Podokesaurus

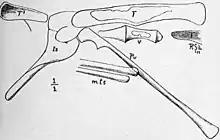
Lull's 1915 illustration of the pelvic region, showing the forwards directed pubis (Pu) as preserved

Heilmann considered "Podokesaurus" very similar to the early bird "Archaeopteryx" in 1913, and wondered why Talbot had not made any comparisons to it. He particularly found the legs and the pelvis, when the pubis was interpreted as pointing backwards (as in birds), similar to what it might look like in a bird ancestor, while considering Lull's reconstruction of a forward-directed pubis unlikely. He also found parts of the shoulder blade, forelimbs, and even tail bones similar to those of birds. He furthermore pointed to the presence of abdominal ribs and that the bones were hollow, and concluded that nothing precluded "Podokesaurus" from being a very primitive proto-bird, with not yet fused middle-foot bones. The only feature he found inconsistent with this interpretation was the short finger with a claw, if it was not instead part of a toe. He suggested that the issue could be determined if the skull, sternum, and were found in the rock, bones that would be important clues for classification.